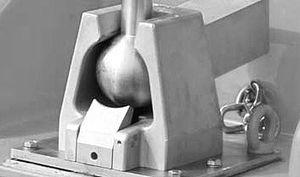
Nouveau système à bord des embarcations de survie.
Drop in Ball est un nouveau système de sécurisation des crochets d'un bateau de sauvetage, il fait partie des nombreuses améliorations prises au niveau matériel sur les embarcations et systèmes de mise à l'eau déjà existants.